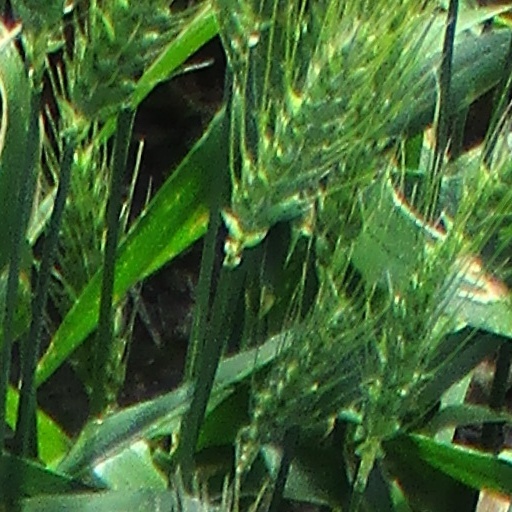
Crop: wheat